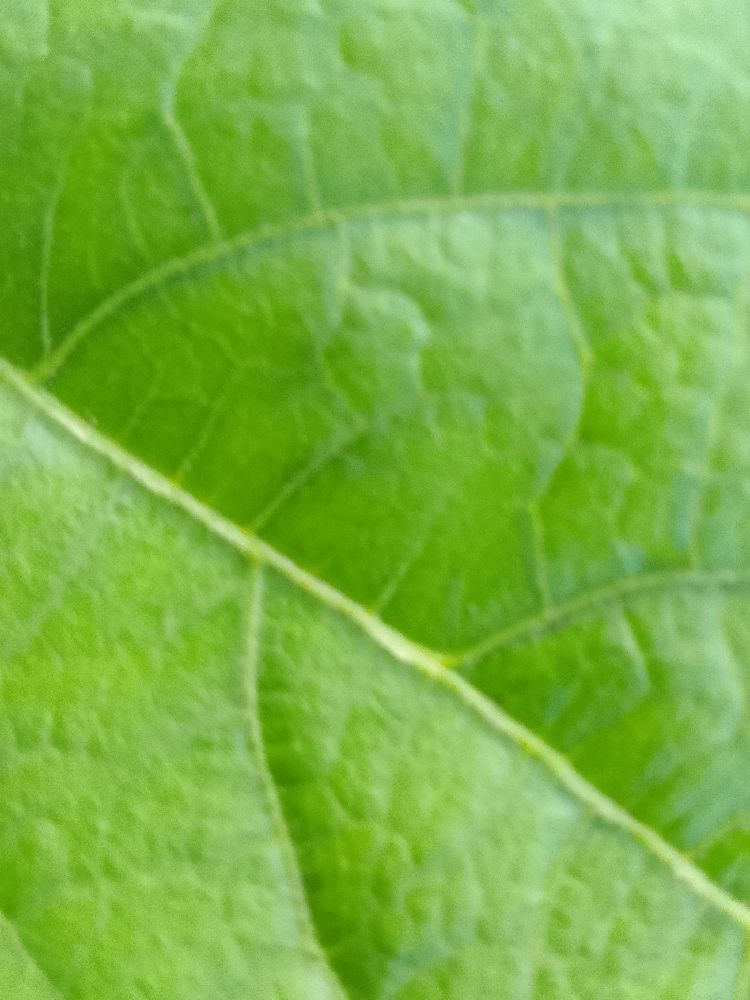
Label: healthy